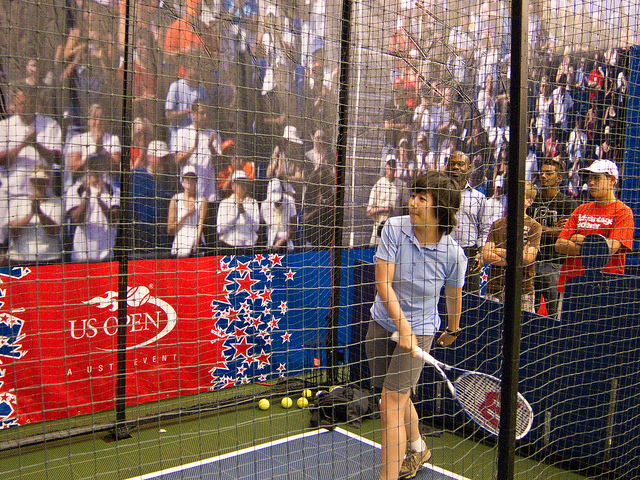
người phụ nữ đang cầm vợt đánh tennis trong lồng tập luyện